Carmarthen railway station

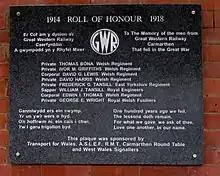
Memorial plaque on the wall of platform 1

The majority of local train services west of Carmarthen are timed to connect with the London Paddington services at either Swansea or Cardiff Central.